2012 Florida State Seminoles football team

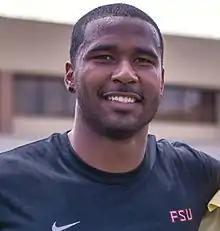
E.J. Manuel was named MVP of the Senior Bowl.

Eleven players were drafted in the 2013 NFL draft, which was the most for any university in the 2013 draft and the most in FSU history for a given year, besting the previous school record of 10 in 1995.